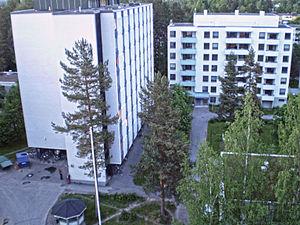
Kortepohja est un quartier de Jyväskylä en Finlande.